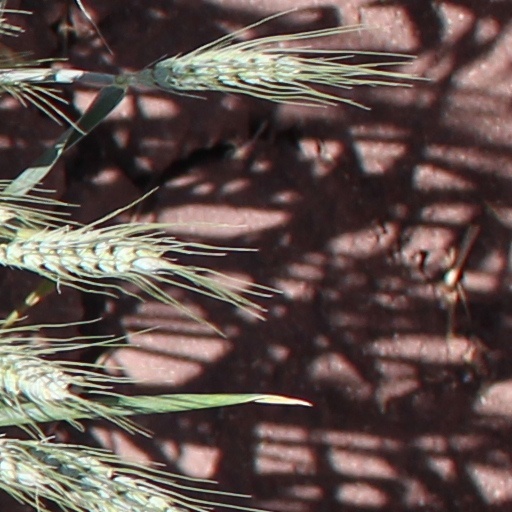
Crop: wheat